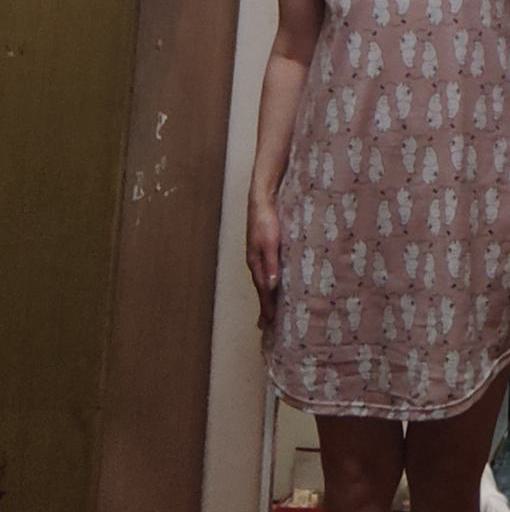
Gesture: no_gesture